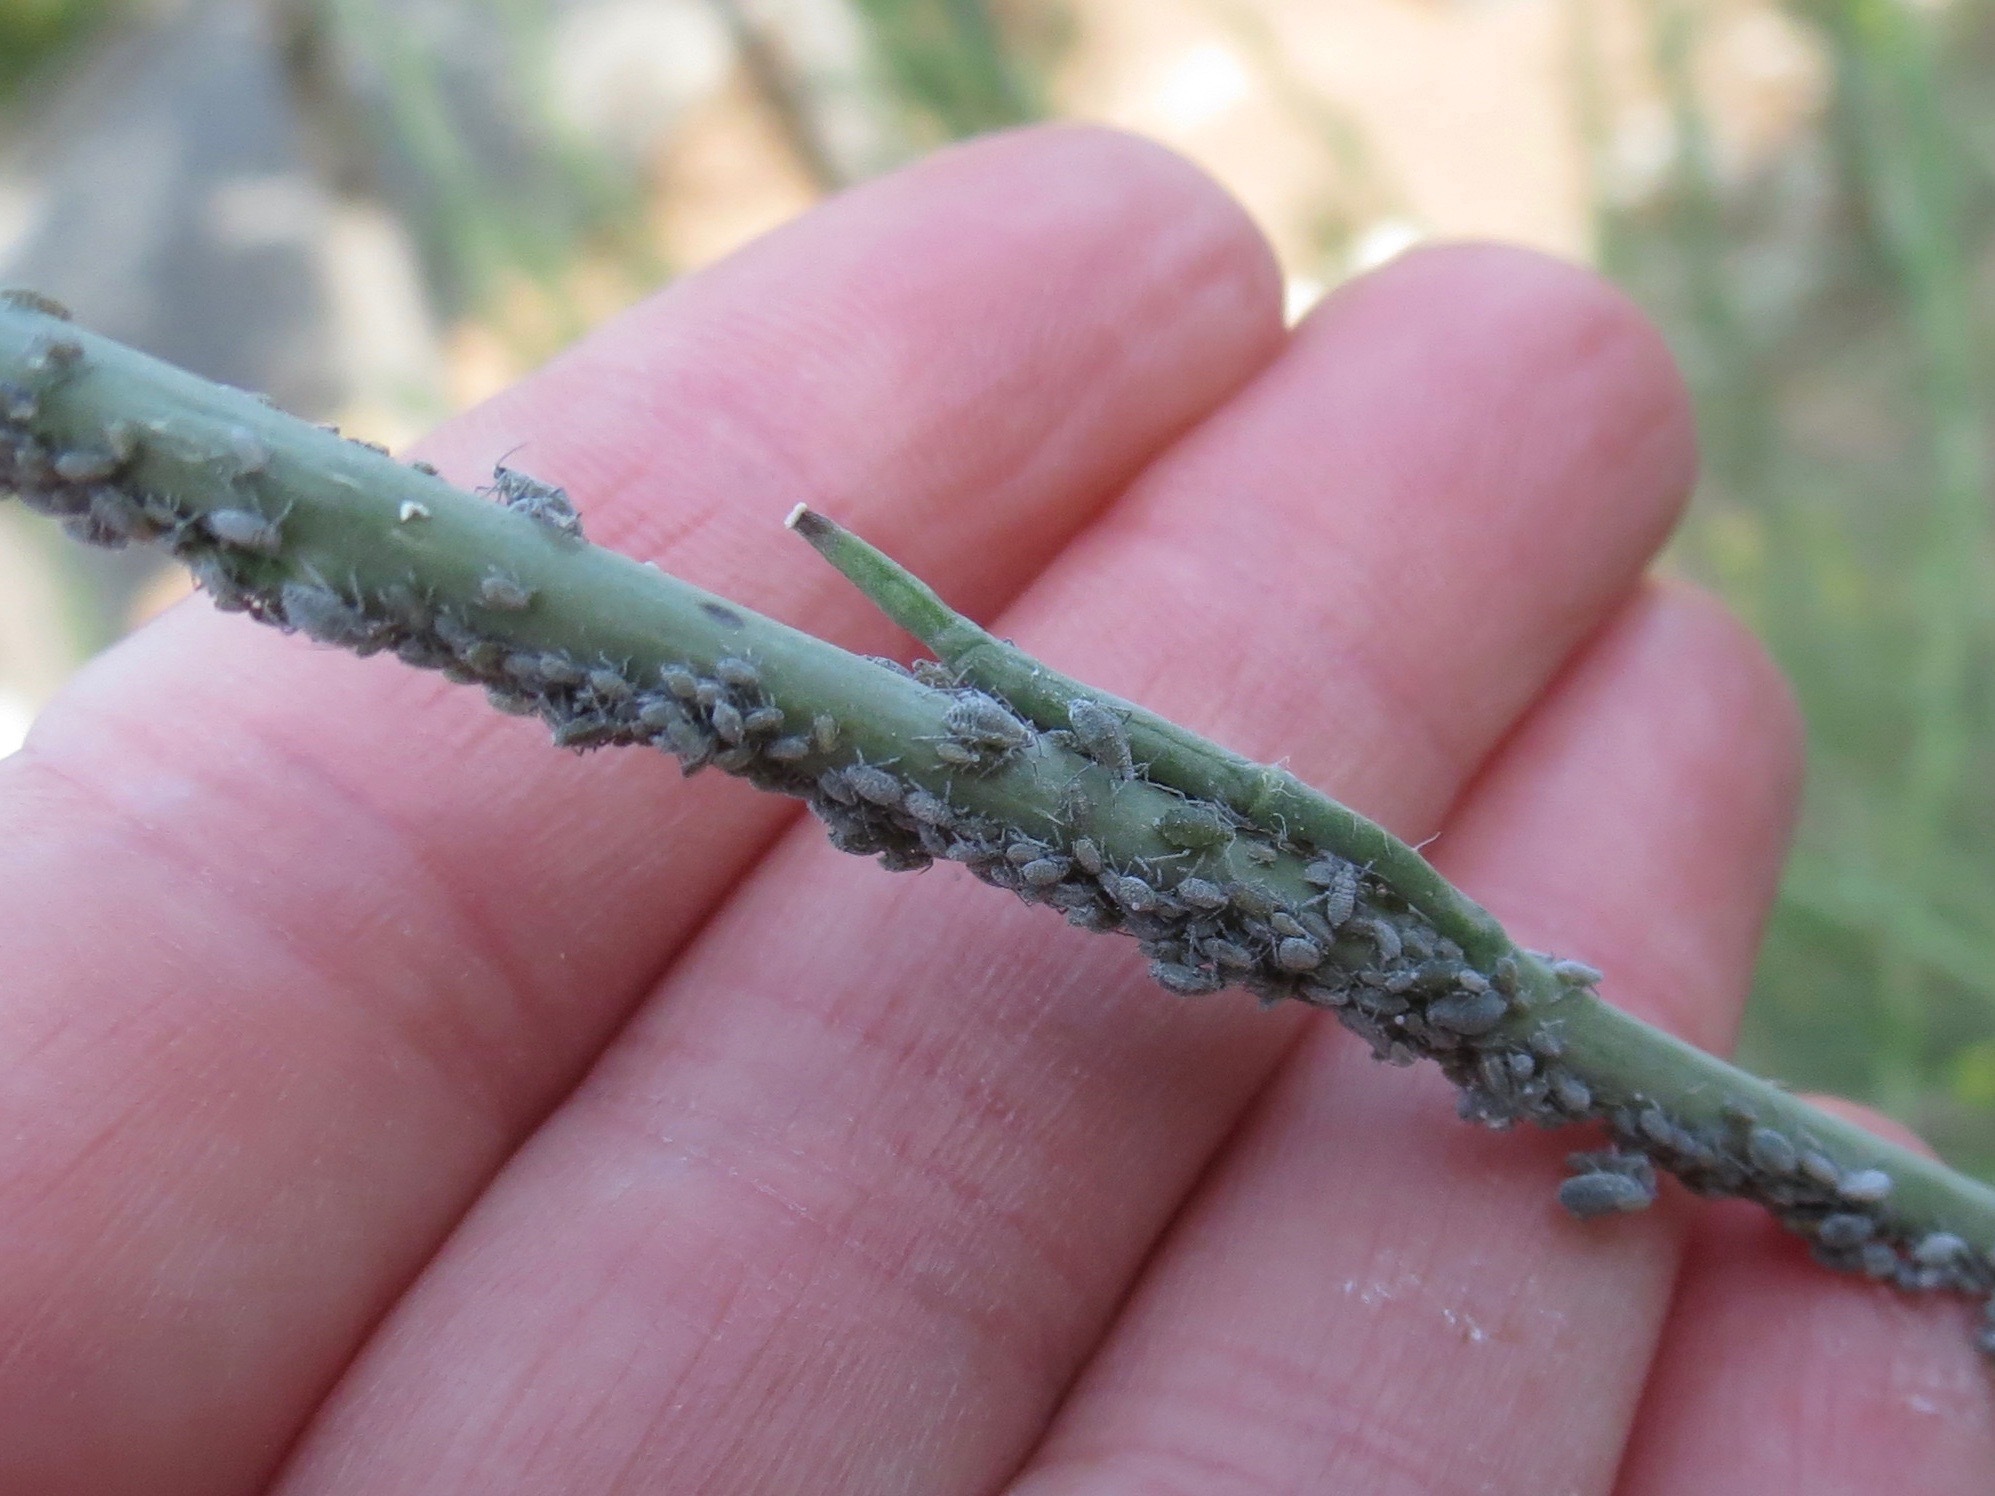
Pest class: cabbage_aphid